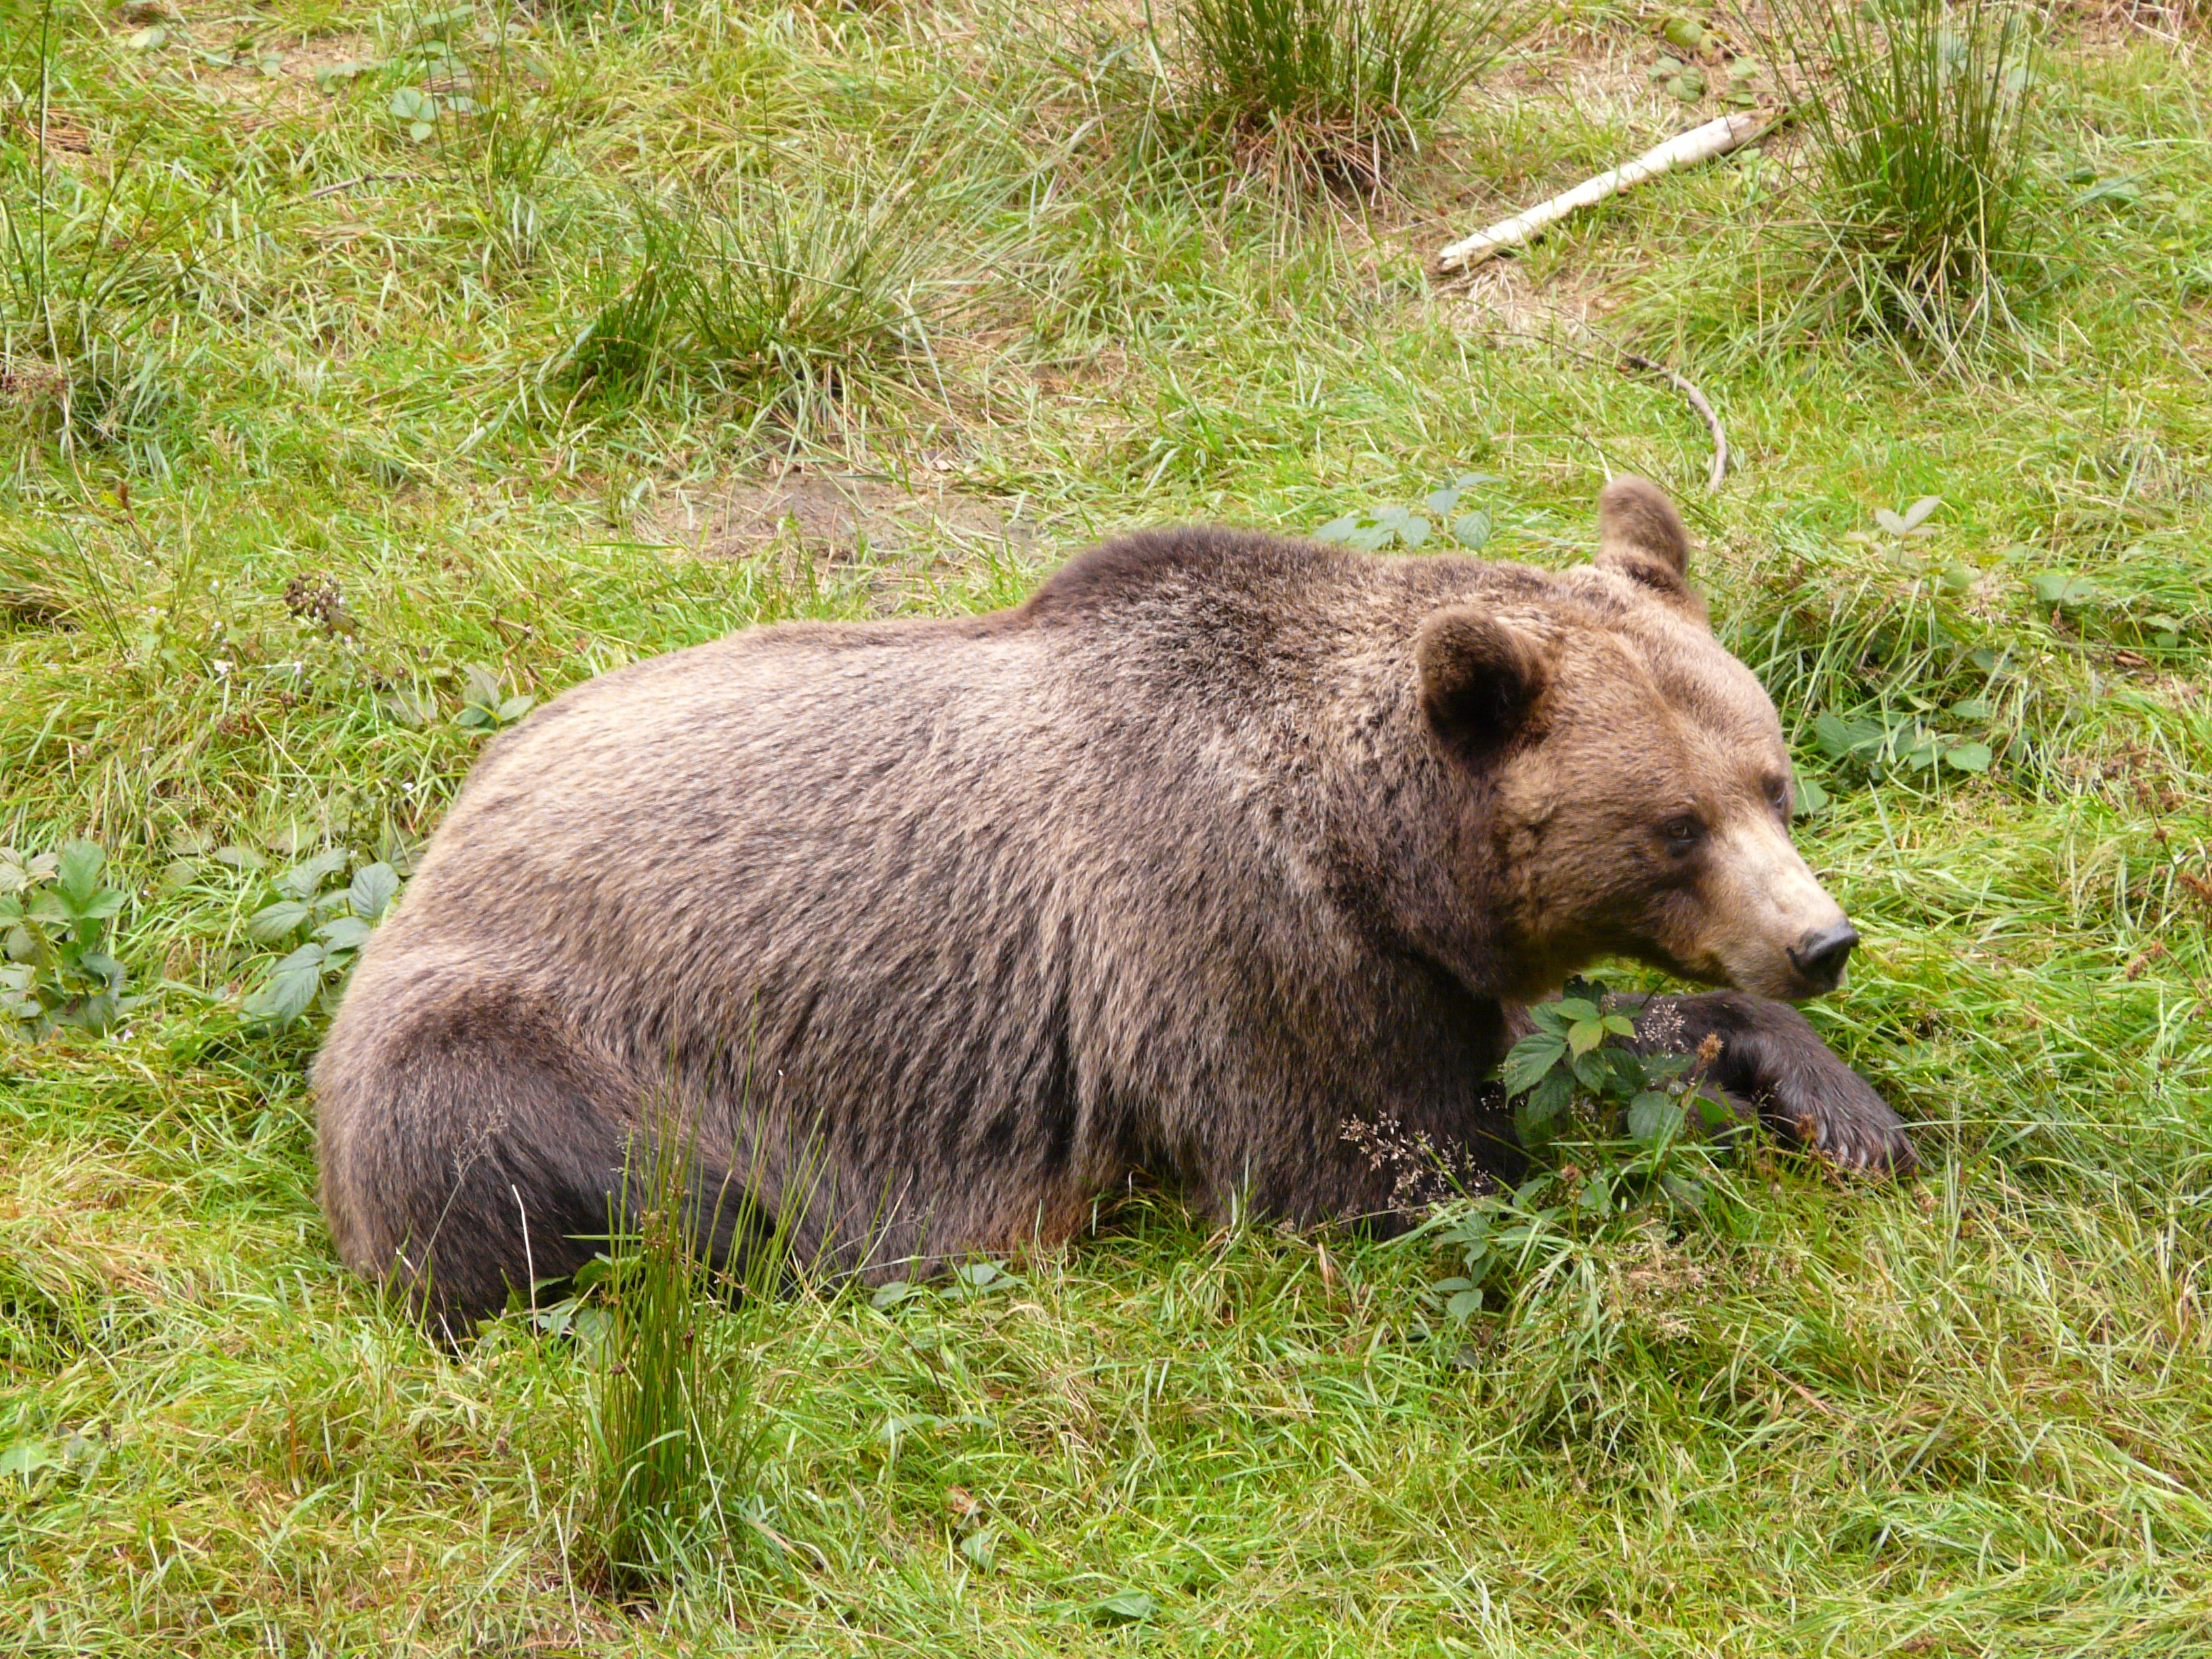
tree, nature, forest, meadow, animal, bear, wildlife, zoo, food, fluffy, mammal, cozy, rest, predator, eat, fauna, brown bear, wild animal, vertebrate, dangerous, nature park, wildlife park, grizzly bear, american black bear